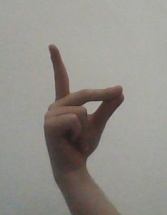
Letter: ta